Stretton-on-Fosse

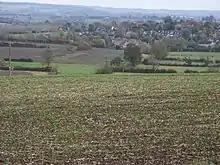
Skyline of Stretton-on-Fosse

Stretton-on-Fosse is a village in the Stratford-on-Avon District in Warwickshire, England. It is situated between the towns of Moreton-in-Marsh and Shipston-on-Stour. The village is situated along the ancient Fosse Way road which runs from Exeter in Devon to Lincoln in Lincolnshire. The road bypasses the village to the east and is now the modern-day A429 road. The village is close to the Gloucestershire and Warwickshire border. While the lower ground of the village is heavy clay the upper parts are composed of sand and shingle.